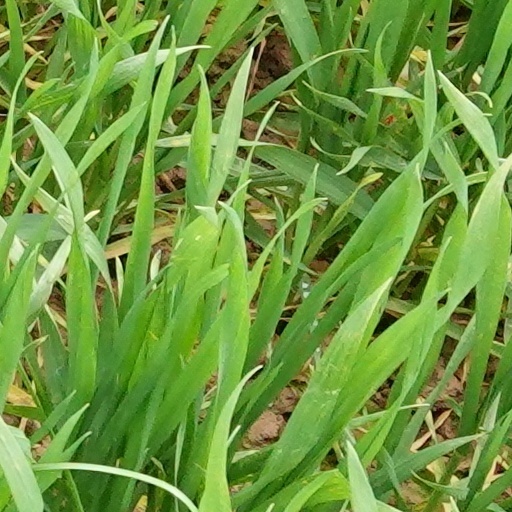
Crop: wheat